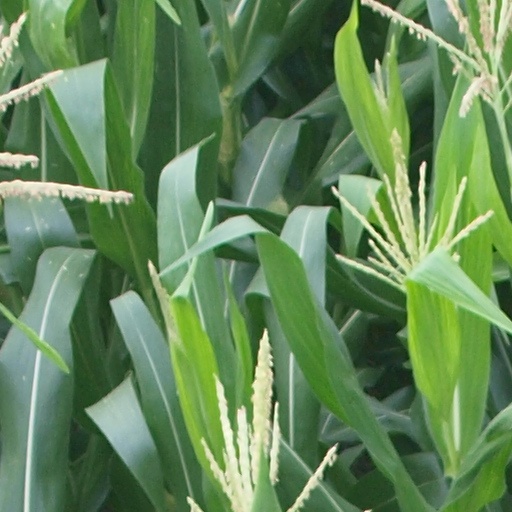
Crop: maize; corn